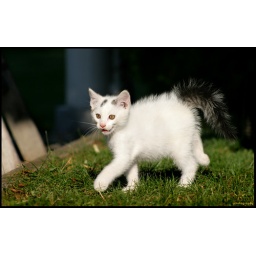
kitty in fight with dog